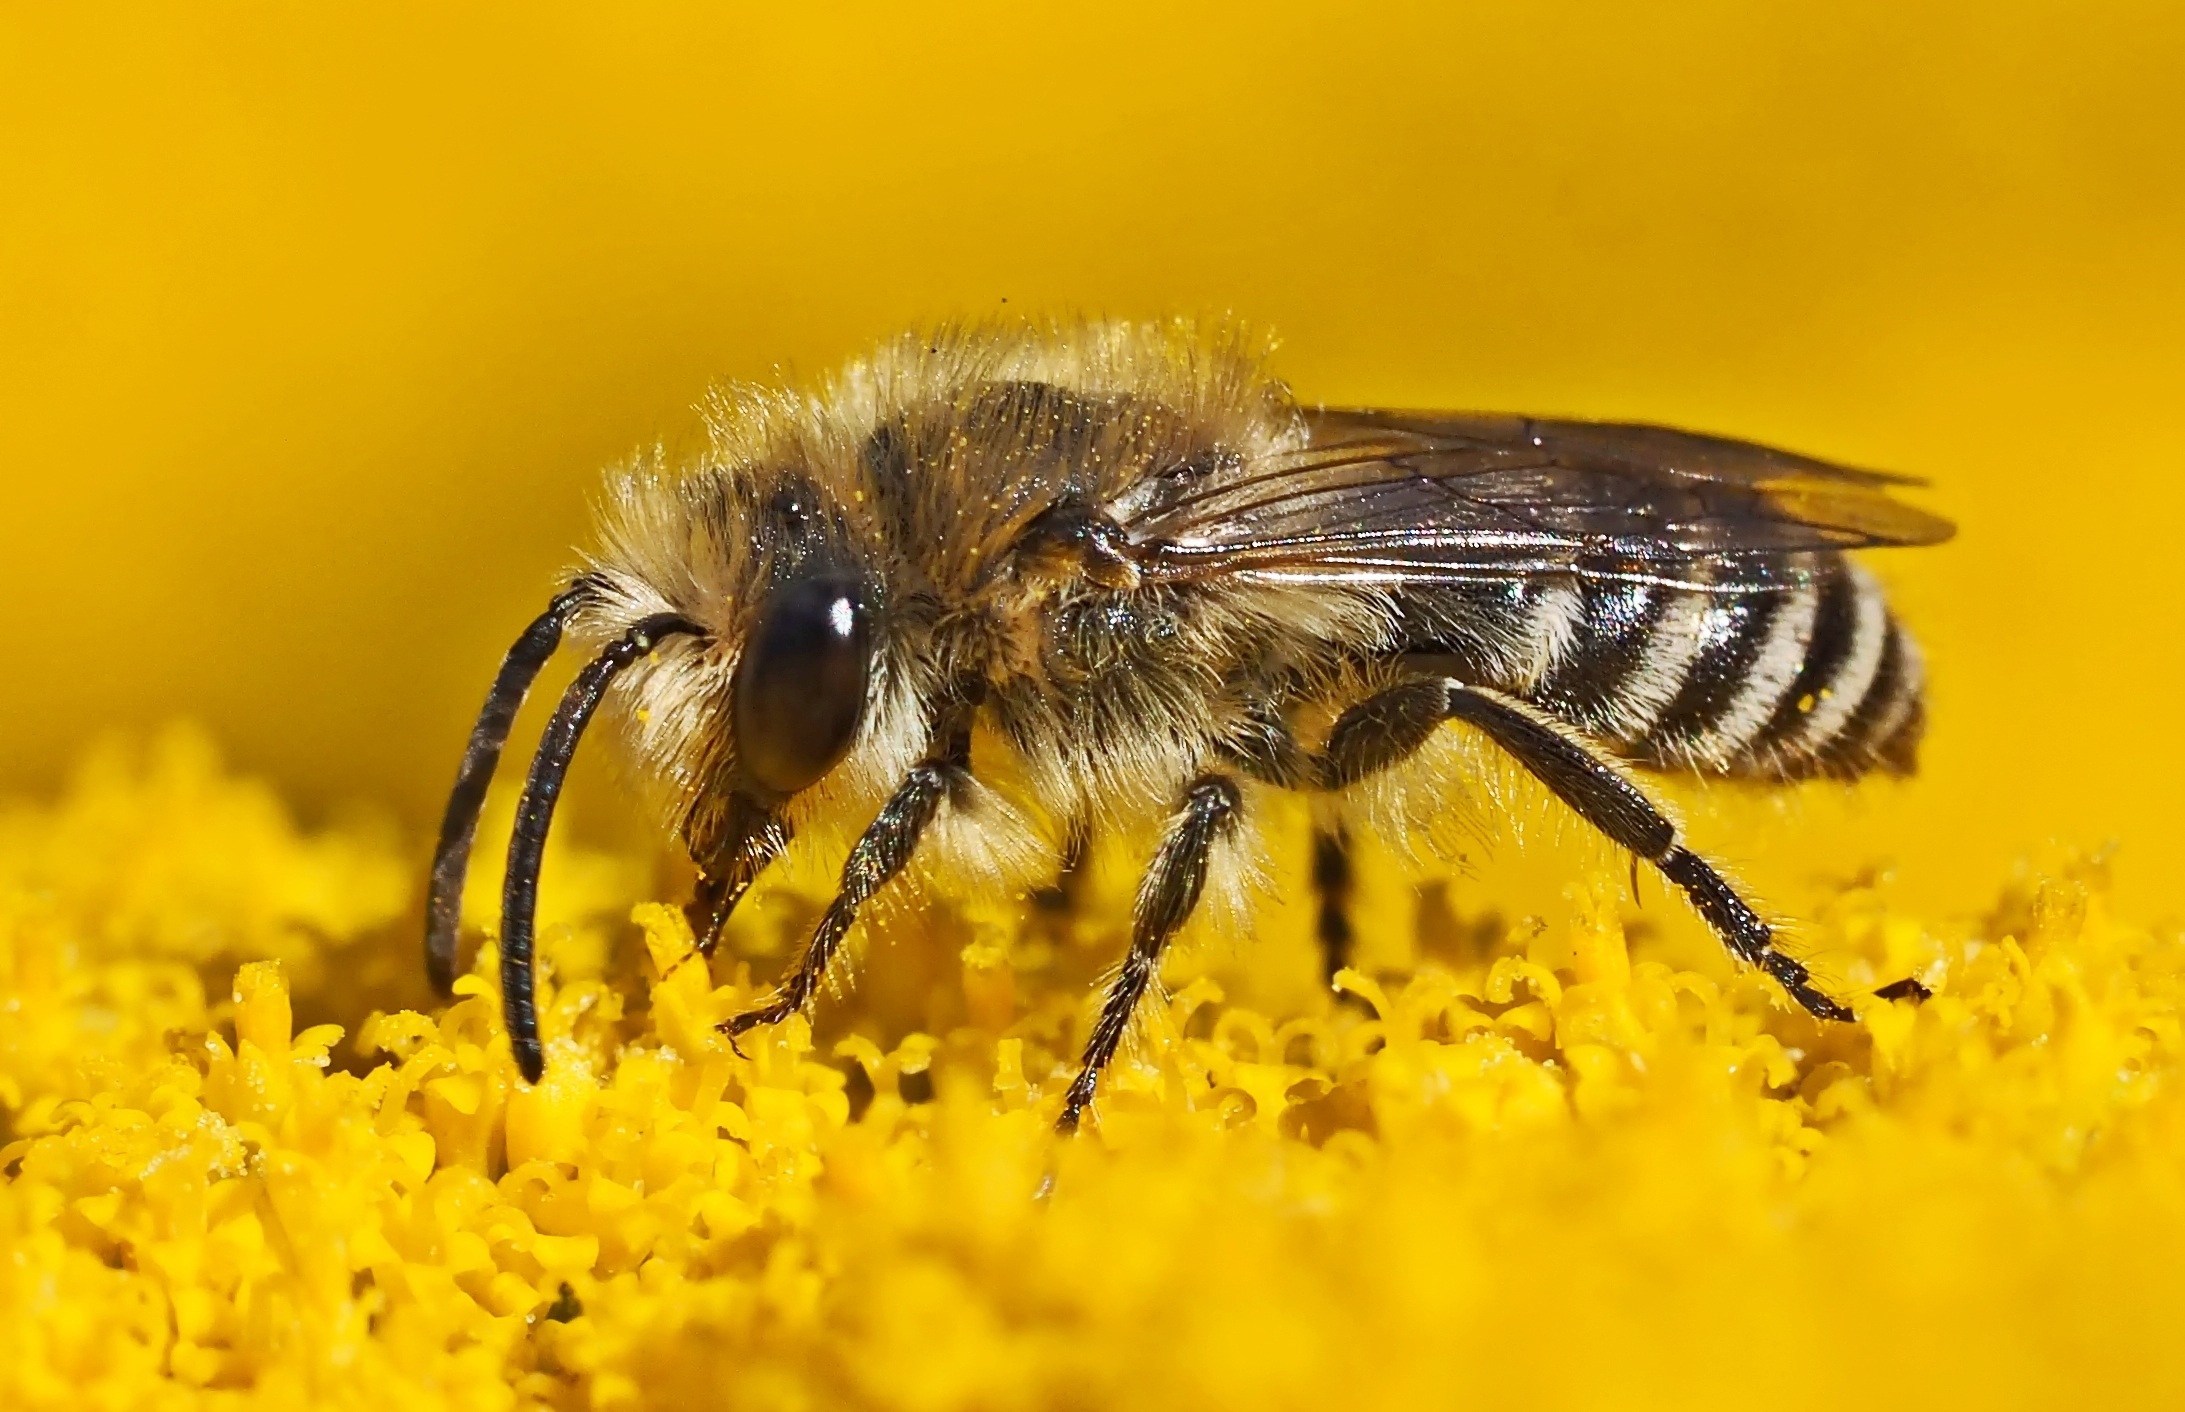
nature, plant, photography, flower, fly, wildlife, pollen, insect, yellow, fauna, invertebrate, close up, bee, bumblebee, nectar, macro photography, arthropod, honey bee, pollinator, membrane winged insect